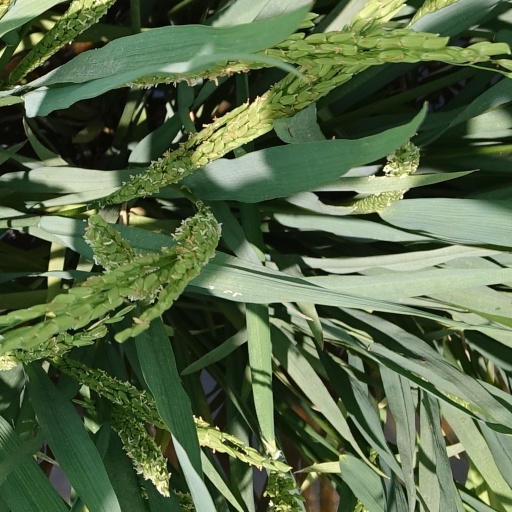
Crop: rice